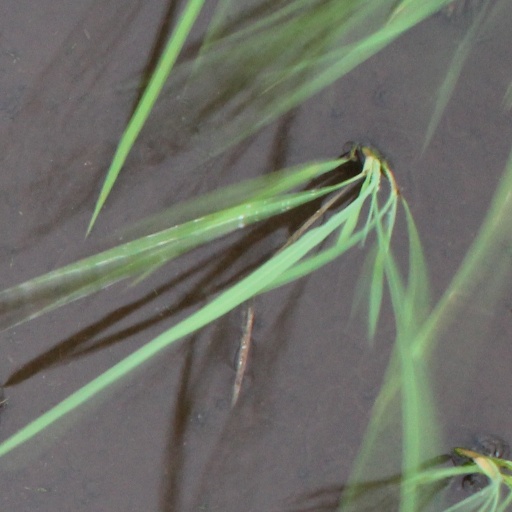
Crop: rice